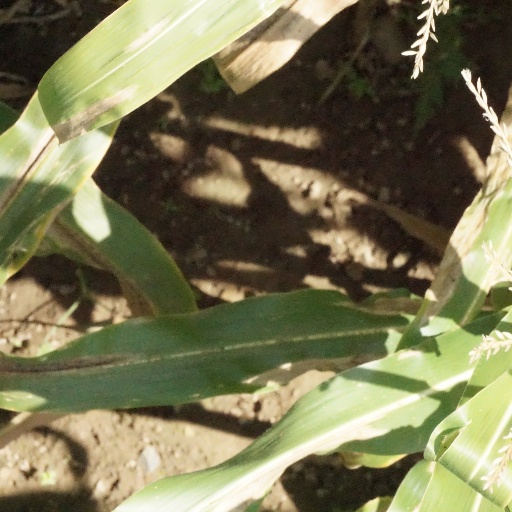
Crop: maize; corn